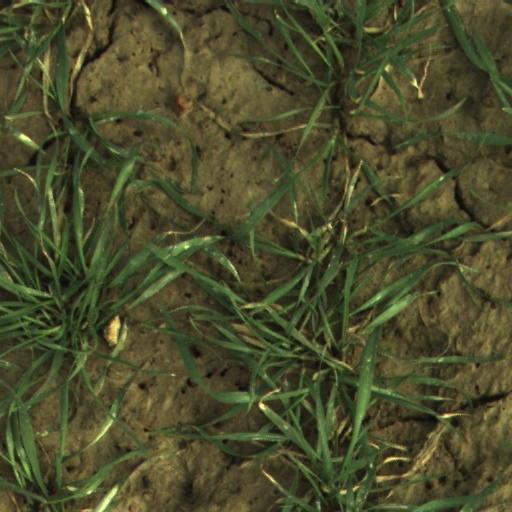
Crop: wheat